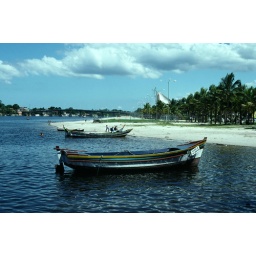
Paranagua - boats along the beach by the river